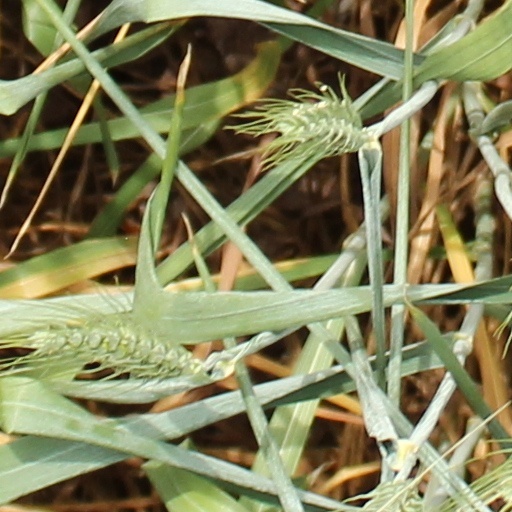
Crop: wheat